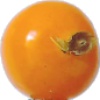
Label: physalis